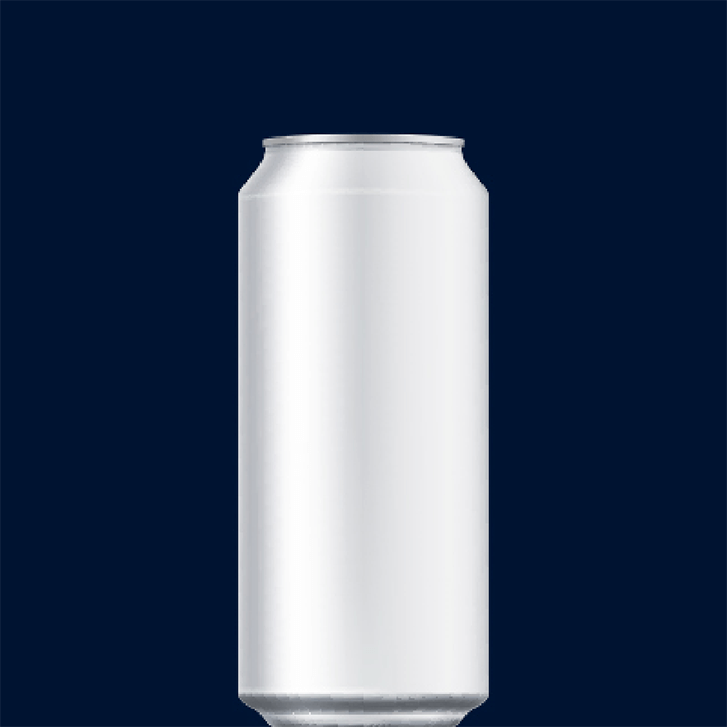
Label: metal